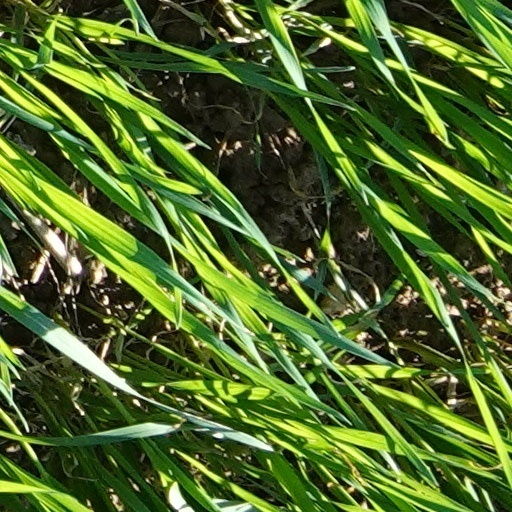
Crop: wheat